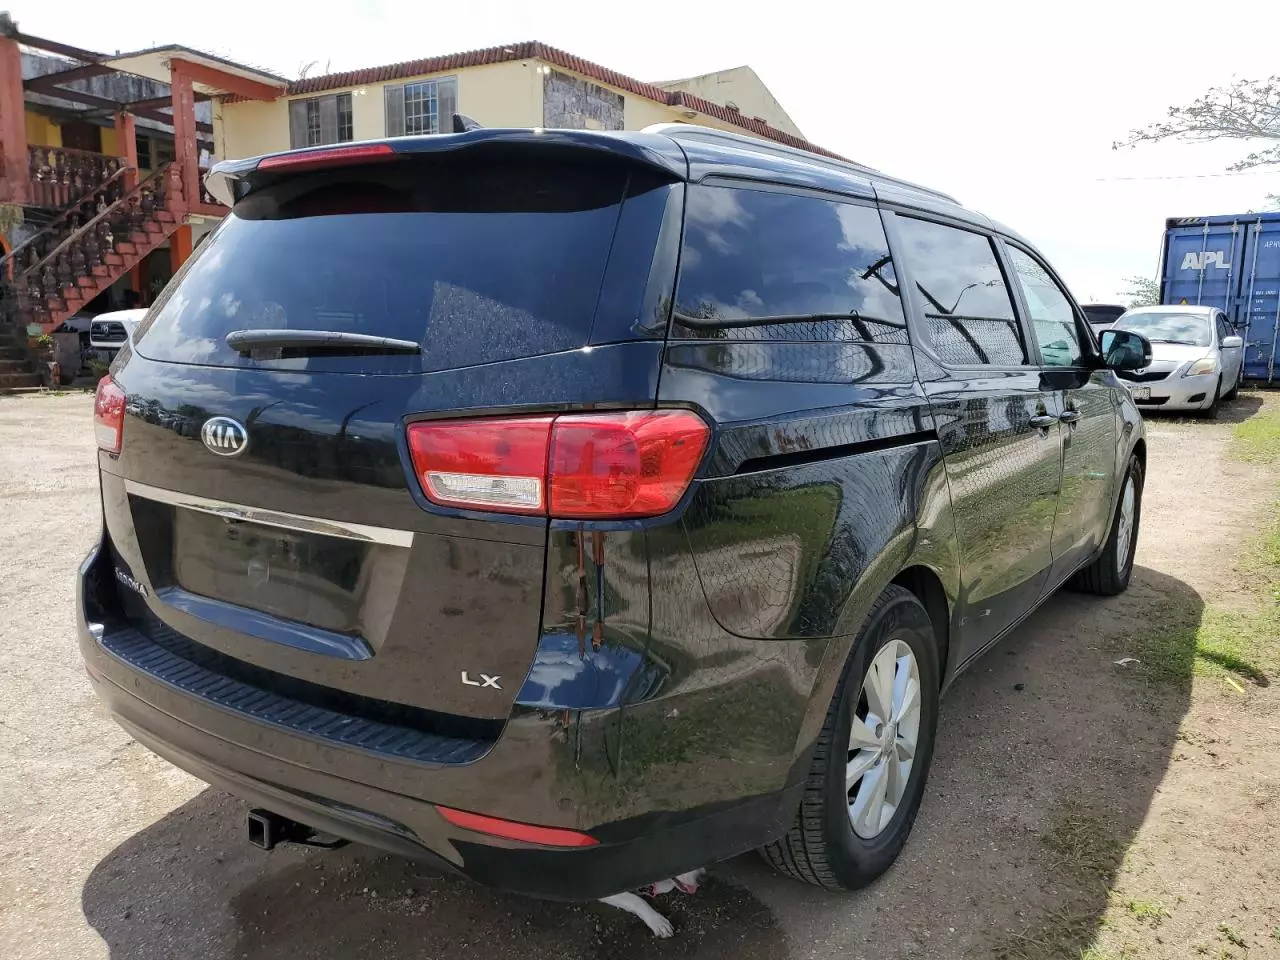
Aucun dommage détecté.
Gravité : aucun